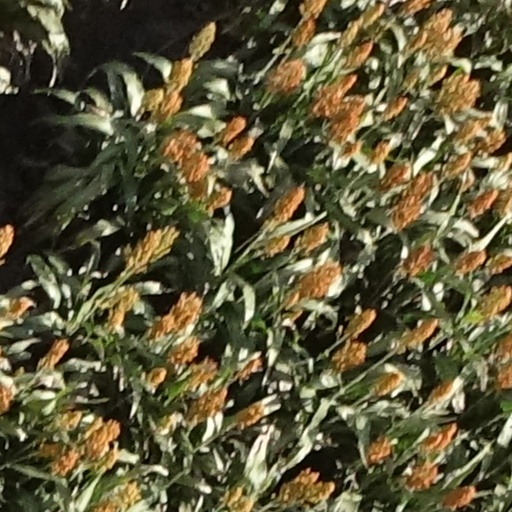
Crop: sorghum